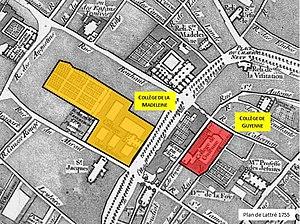
Travail personnel sur un fond du Plan de Lattré de 1755 disponible sur https://gallica.bnf.fr/ark:/12148/btv1b77114046
Le collège de Guyenne est un établissement scolaire fondé en 1533 à Bordeaux.